Uppåkra temple

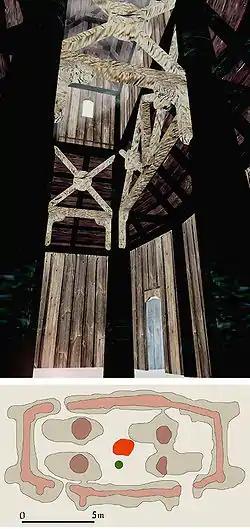
The temple at Uppåkra. Top: reconstructed view of the interior; bottom: plan of excavation, showing locations of wall trenches (pink), central columns (brown), hearth (red), and beaker and glass bowl (green). Sven Rosborn (2006)

Uppåkra temple are the remains of an Iron Age building interpreted as the possible remains of a temple were excavated in Uppåkra, south of Lund in Scania, Sweden, from 2000–2004.